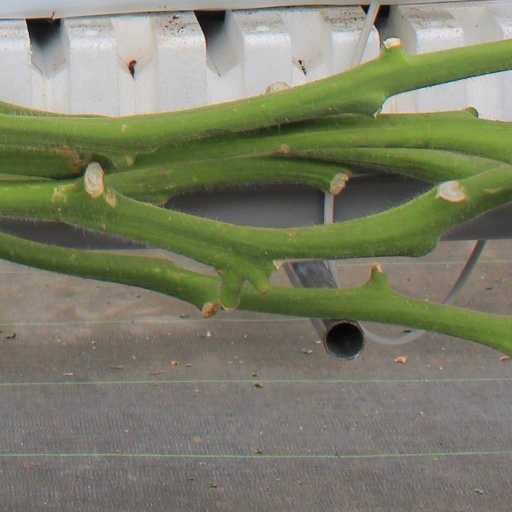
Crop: tomato